Aristides de Sousa Mendes

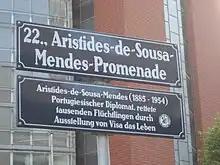
Aristides de Sousa Mendes Promenade in Vienna, inaugurated on January 18, 2000, reading: Aristides de Sousa Mendes (1885–1954), Portuguese diplomat, saved thousands of refugees by issuing life-saving visas.

In 1932, the Portuguese dictatorship of António de Oliveira Salazar began, and by 1933, the secret police, known as Surveillance and State Defense Police, or PIDE, had been created. According to historian Avraham Milgram, by 1938, Salazar "knew the Nazis' approach to the 'Jewish question'. From fears that aliens might undermine the regime, entry to Portugal was severely limited. Toward this end, the apparatus of the PIDE was extended with its International Department given greater control over border patrol and the entry of aliens. Presumably, most aliens wishing to enter Portugal at that time were Jews." Portugal during World War II, like its European counterparts, adopted tighter immigration policies, preventing refugees from settling in the country. Circular 10, of 28 October 1938, addressed to consular representatives, deemed that settling was forbidden to Jews, allowing entrance only on a tourist visa for thirty days.